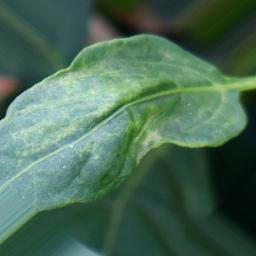
Label: healthy